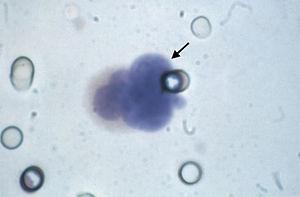
Le test ISET est un examen médical visant la détection précoce des cancers par l'isolation des cellules tumorales circulantes dans un échantillon sanguin. Le test met en œuvre un procédé développé par l'INSERM, l'université Paris Descartes et l'Assistance publique - Hôpitaux de Paris qui a pour but d'isoler la totalité des cellules cancéreuses circulantes présentes dans l'échantillon et de les identifier par une approche cytopathologique.